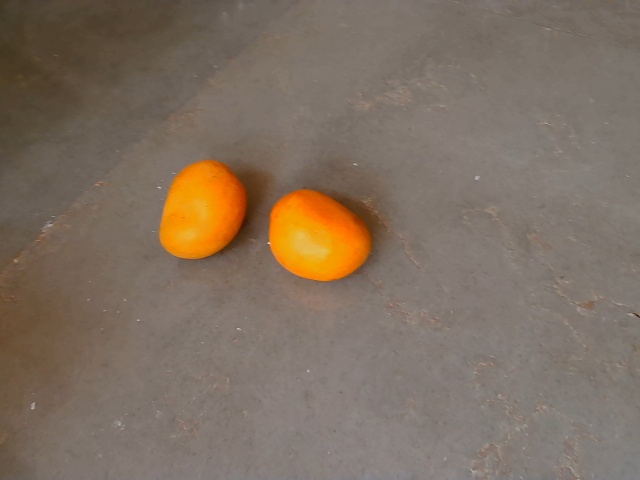
Label: Ripe_Mango